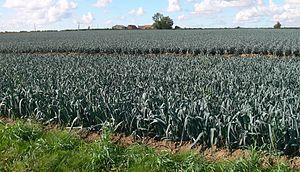
Culture industrielle et intensive de poireaux en Flandre française (Hondeghem